Because This is My First Twenty

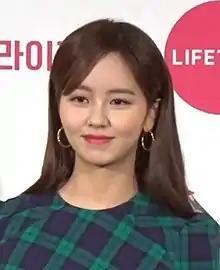
Kim at "This Is My First Twenty's" conference in 2018

A press conference was held at Four Seasons Hotel in Seoul on September 28, 2018.